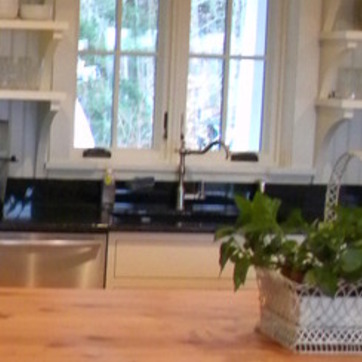
Material: metal